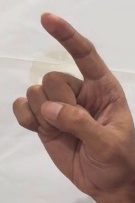
ASL sign: Z